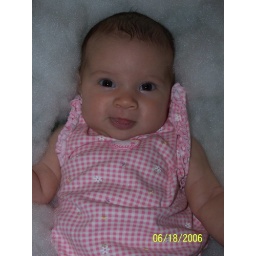
Sitting in a fluffy white cloud